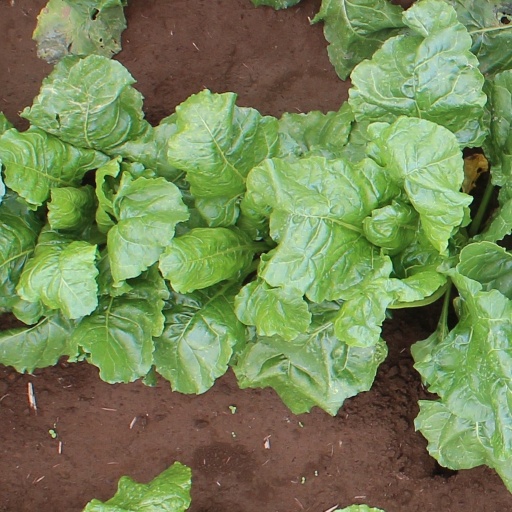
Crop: sugar beet